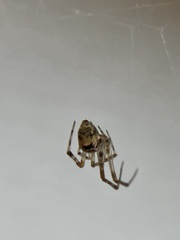
Species: Parasteatoda_tepidariorum